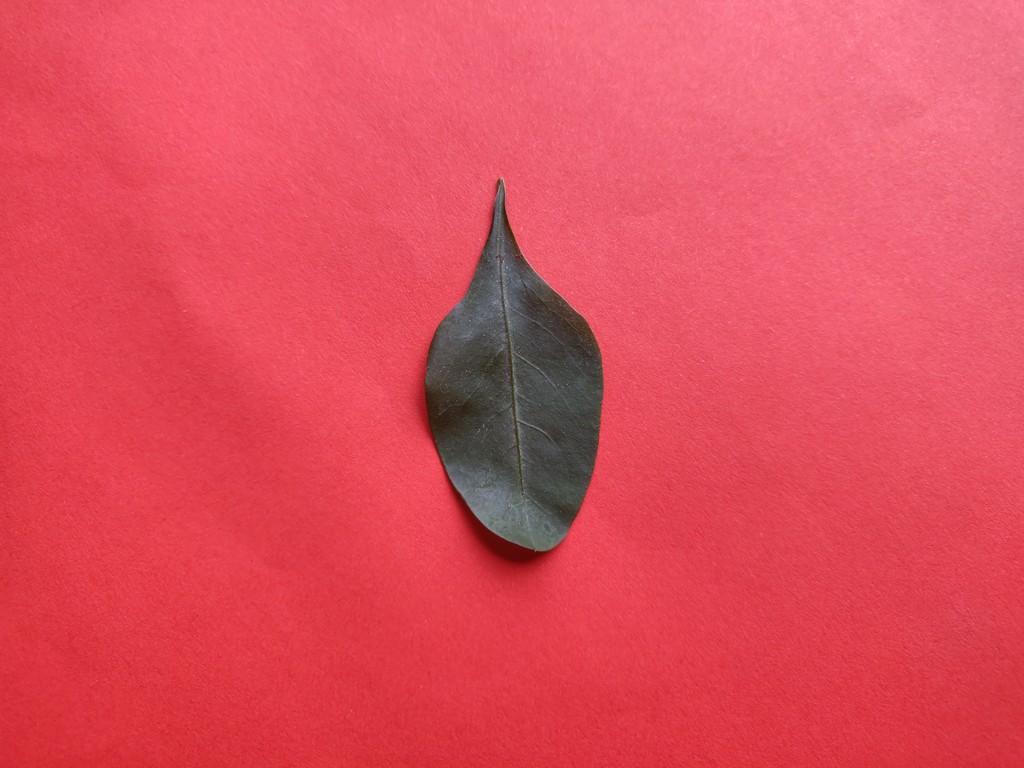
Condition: Healthy
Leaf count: single
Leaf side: front